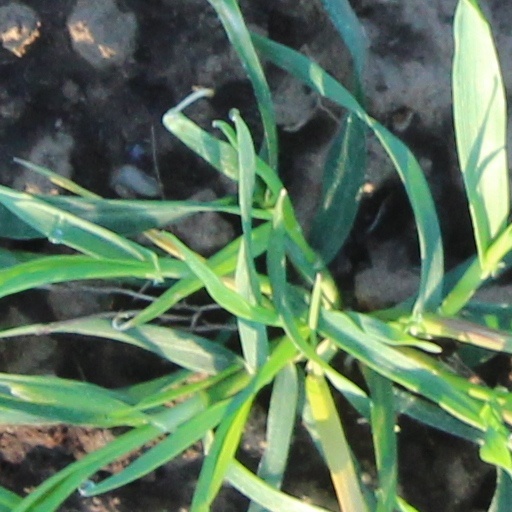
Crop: wheat